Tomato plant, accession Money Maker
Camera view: horizontal (90 deg, fisheye); turntable rotation: 180 degrees
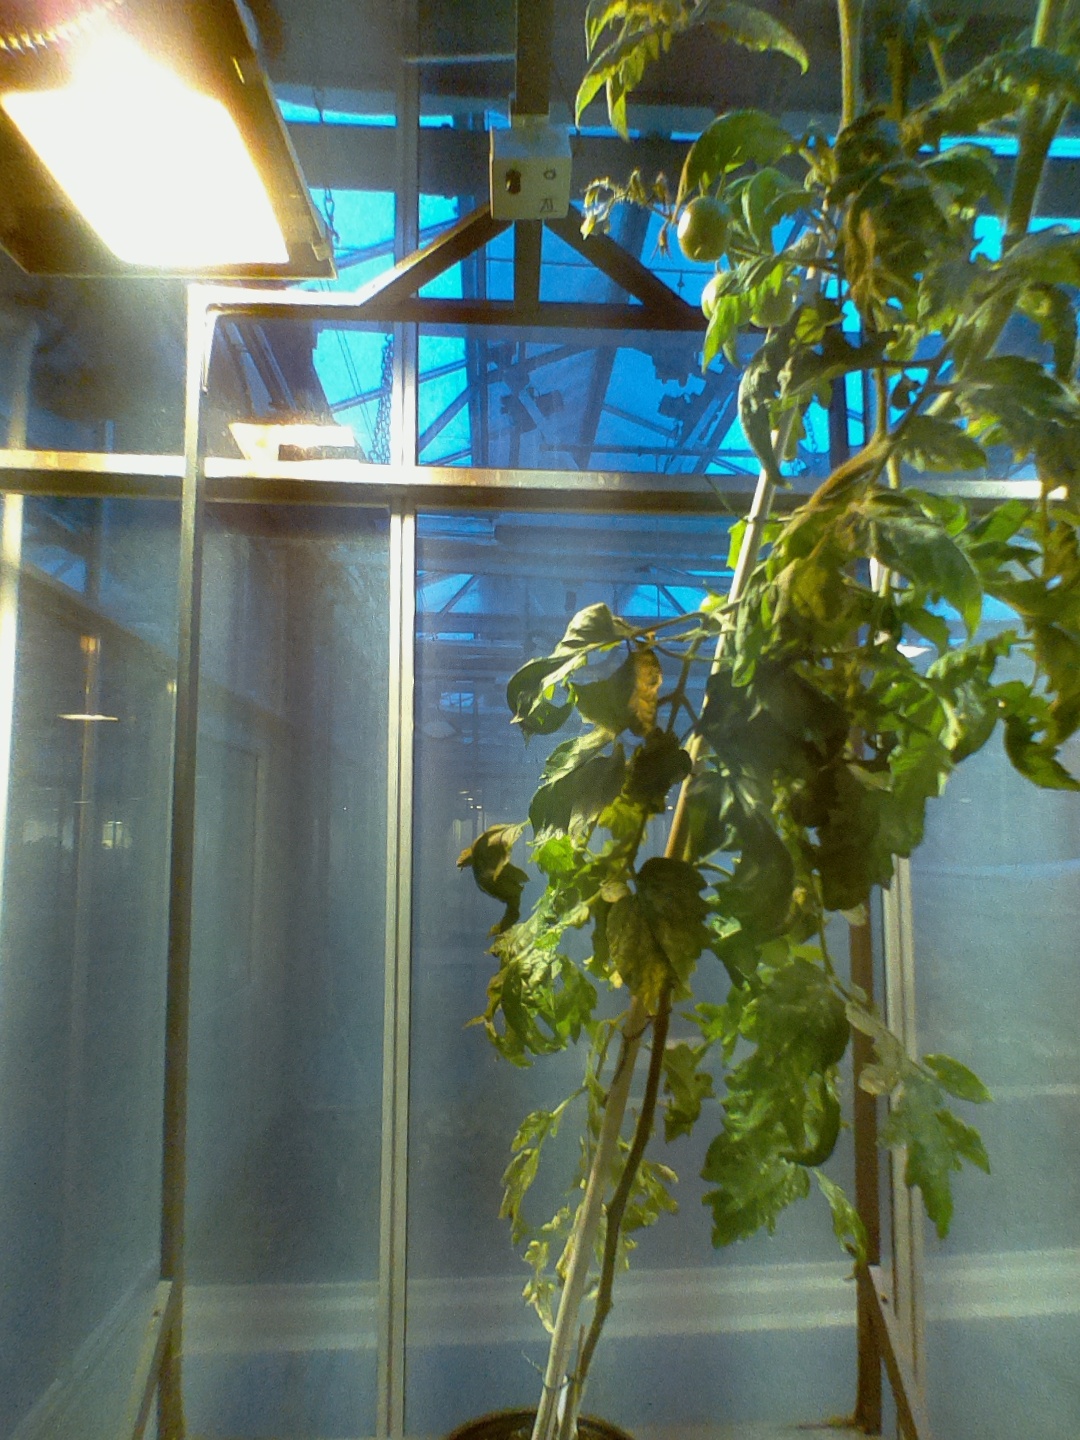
BBCH growth stage 73: 30%-40% of final fruit size